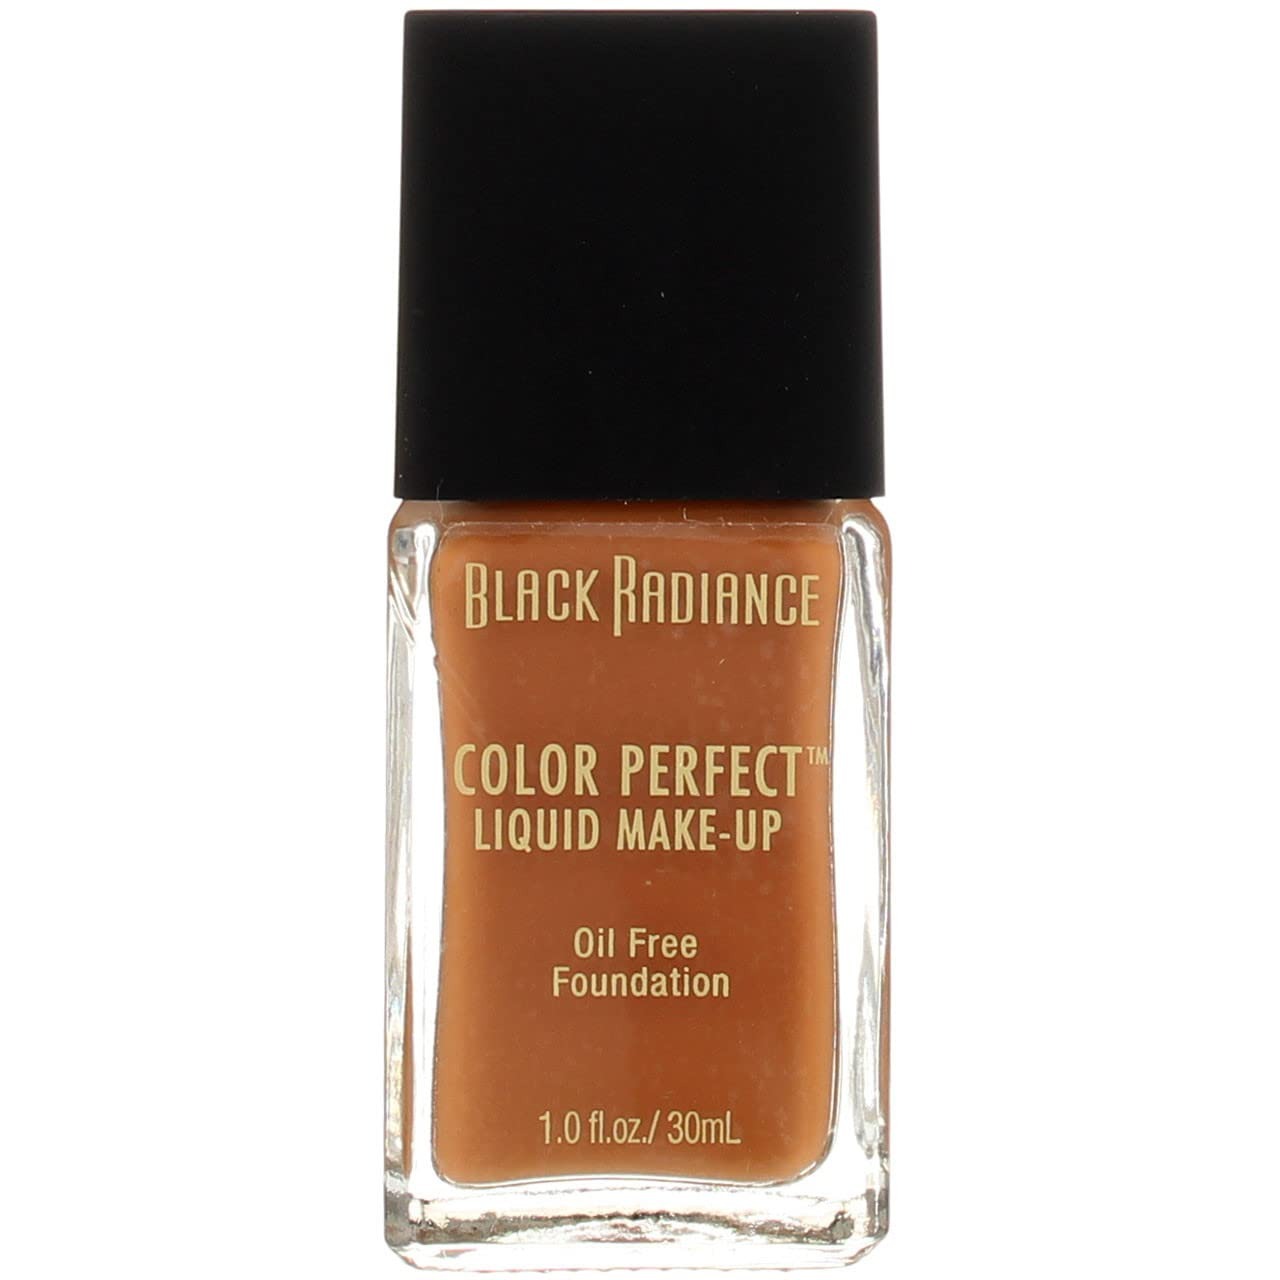
Item Name: Black Radiance Color Perfect Liquid Make-Up, Rum Spice, 1 Ounce
Bullet Point 1: Oil-Free
Bullet Point 2: Applies smoothly and enhances the natural undertones of the skin
Bullet Point 3: Ideal for all skin types
Value: 1.0
Unit: ounce

Price: 6.49